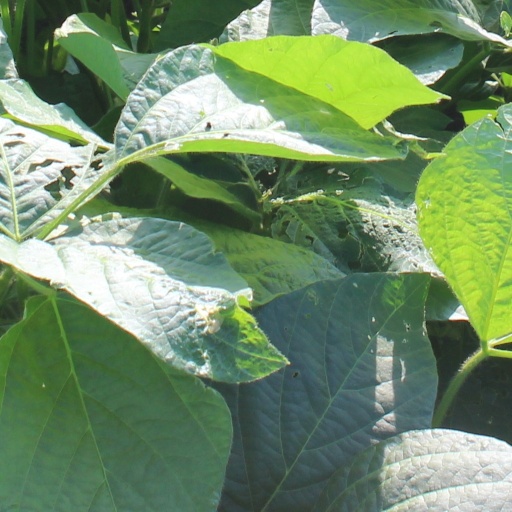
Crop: soybean